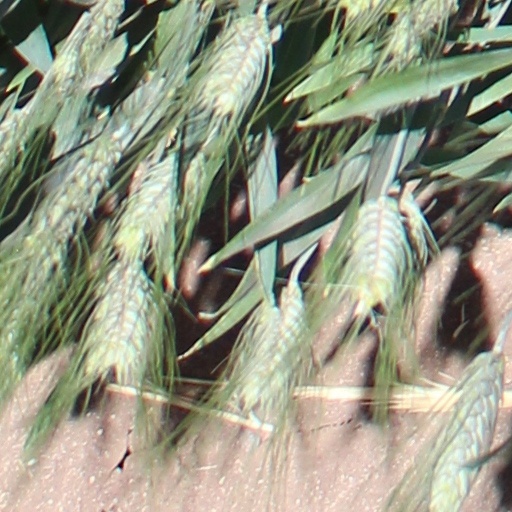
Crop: wheat